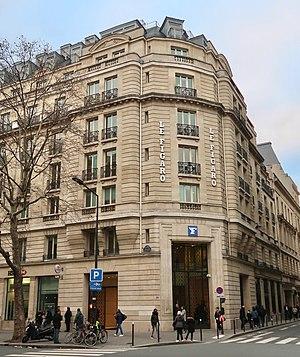
Siège du Figaro, 14 boulevard Haussmann (Paris, 9e).
Le Figaro est un journal quotidien français fondé en 1826, sous le règne de Charles X. Il est à ce titre le plus ancien quotidien de la presse française encore publié. Il est nommé d'après Figaro, le personnage de Beaumarchais, dont il met en exergue la réplique : « Sans la liberté de blâmer, il n'est point d'éloge flatteur. »